Subaru Impreza

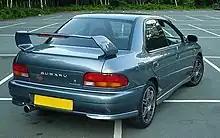
Subaru Impreza WRX RB5

Mechanically the GC8F was virtually the same as its predecessor. The torque was increased a little from at 4000 rpm. The weight also continues to increase and is set at .